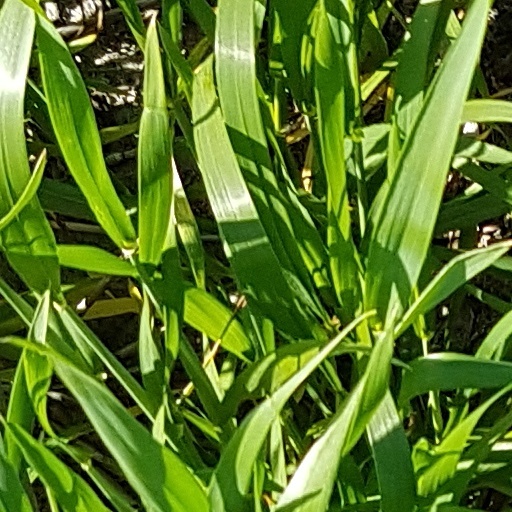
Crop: wheat